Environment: lab
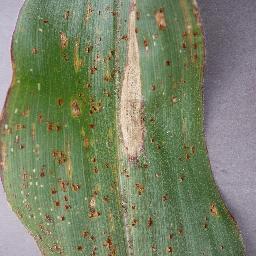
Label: northern_corn_leaf_blight